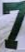
Number: 7